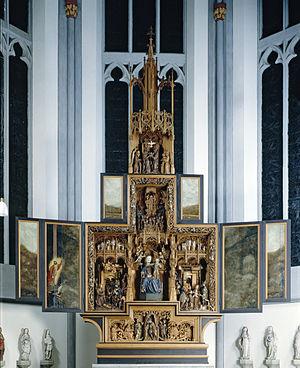
Douverman - Autel de Marie Clèves
Heinrich Douvermann né probablement vers 1480 à Dinslaken et mort probablement en 1543 à Kalkar est un sculpteur sur bois allemand et figure parmi les artistes les plus significatifs de la région du Bas-Rhin de son époque.